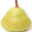
Label: pear